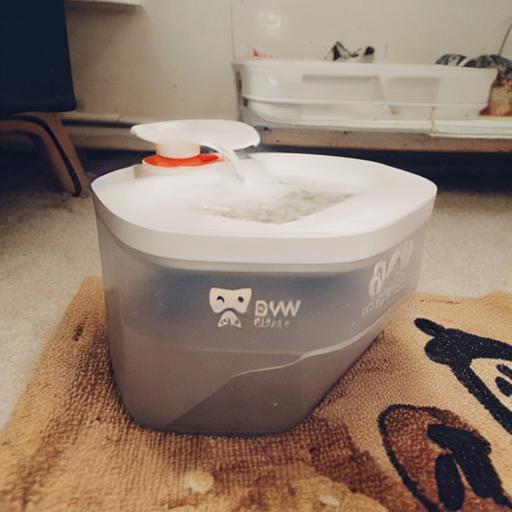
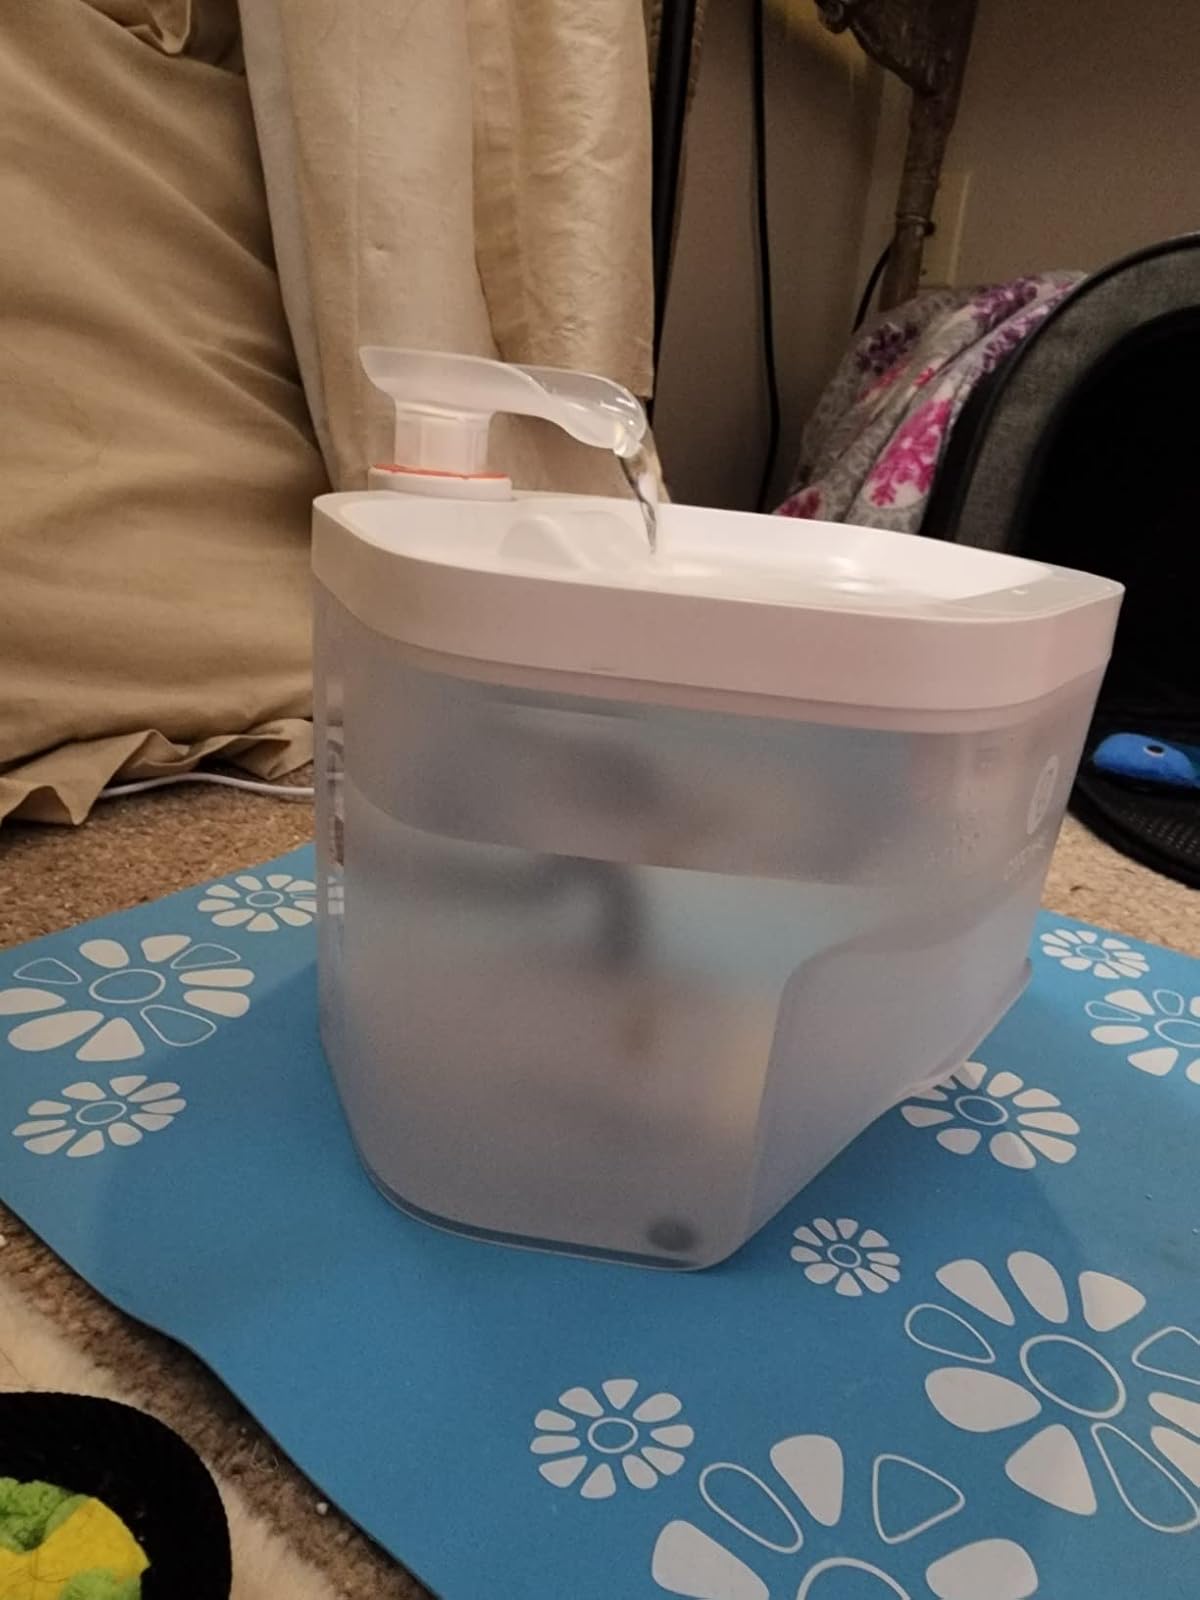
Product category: items_bowl
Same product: no